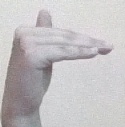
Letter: khaa